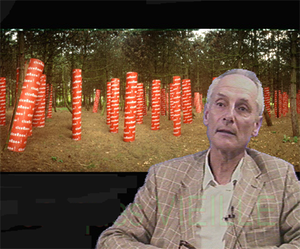
Portrait de Jacques Vieille
Jacques Vieille, né en 1948 à Baden-Baden, est un artiste contemporain qui vit et travaille à Paris et dans le Lot-et-Garonne.